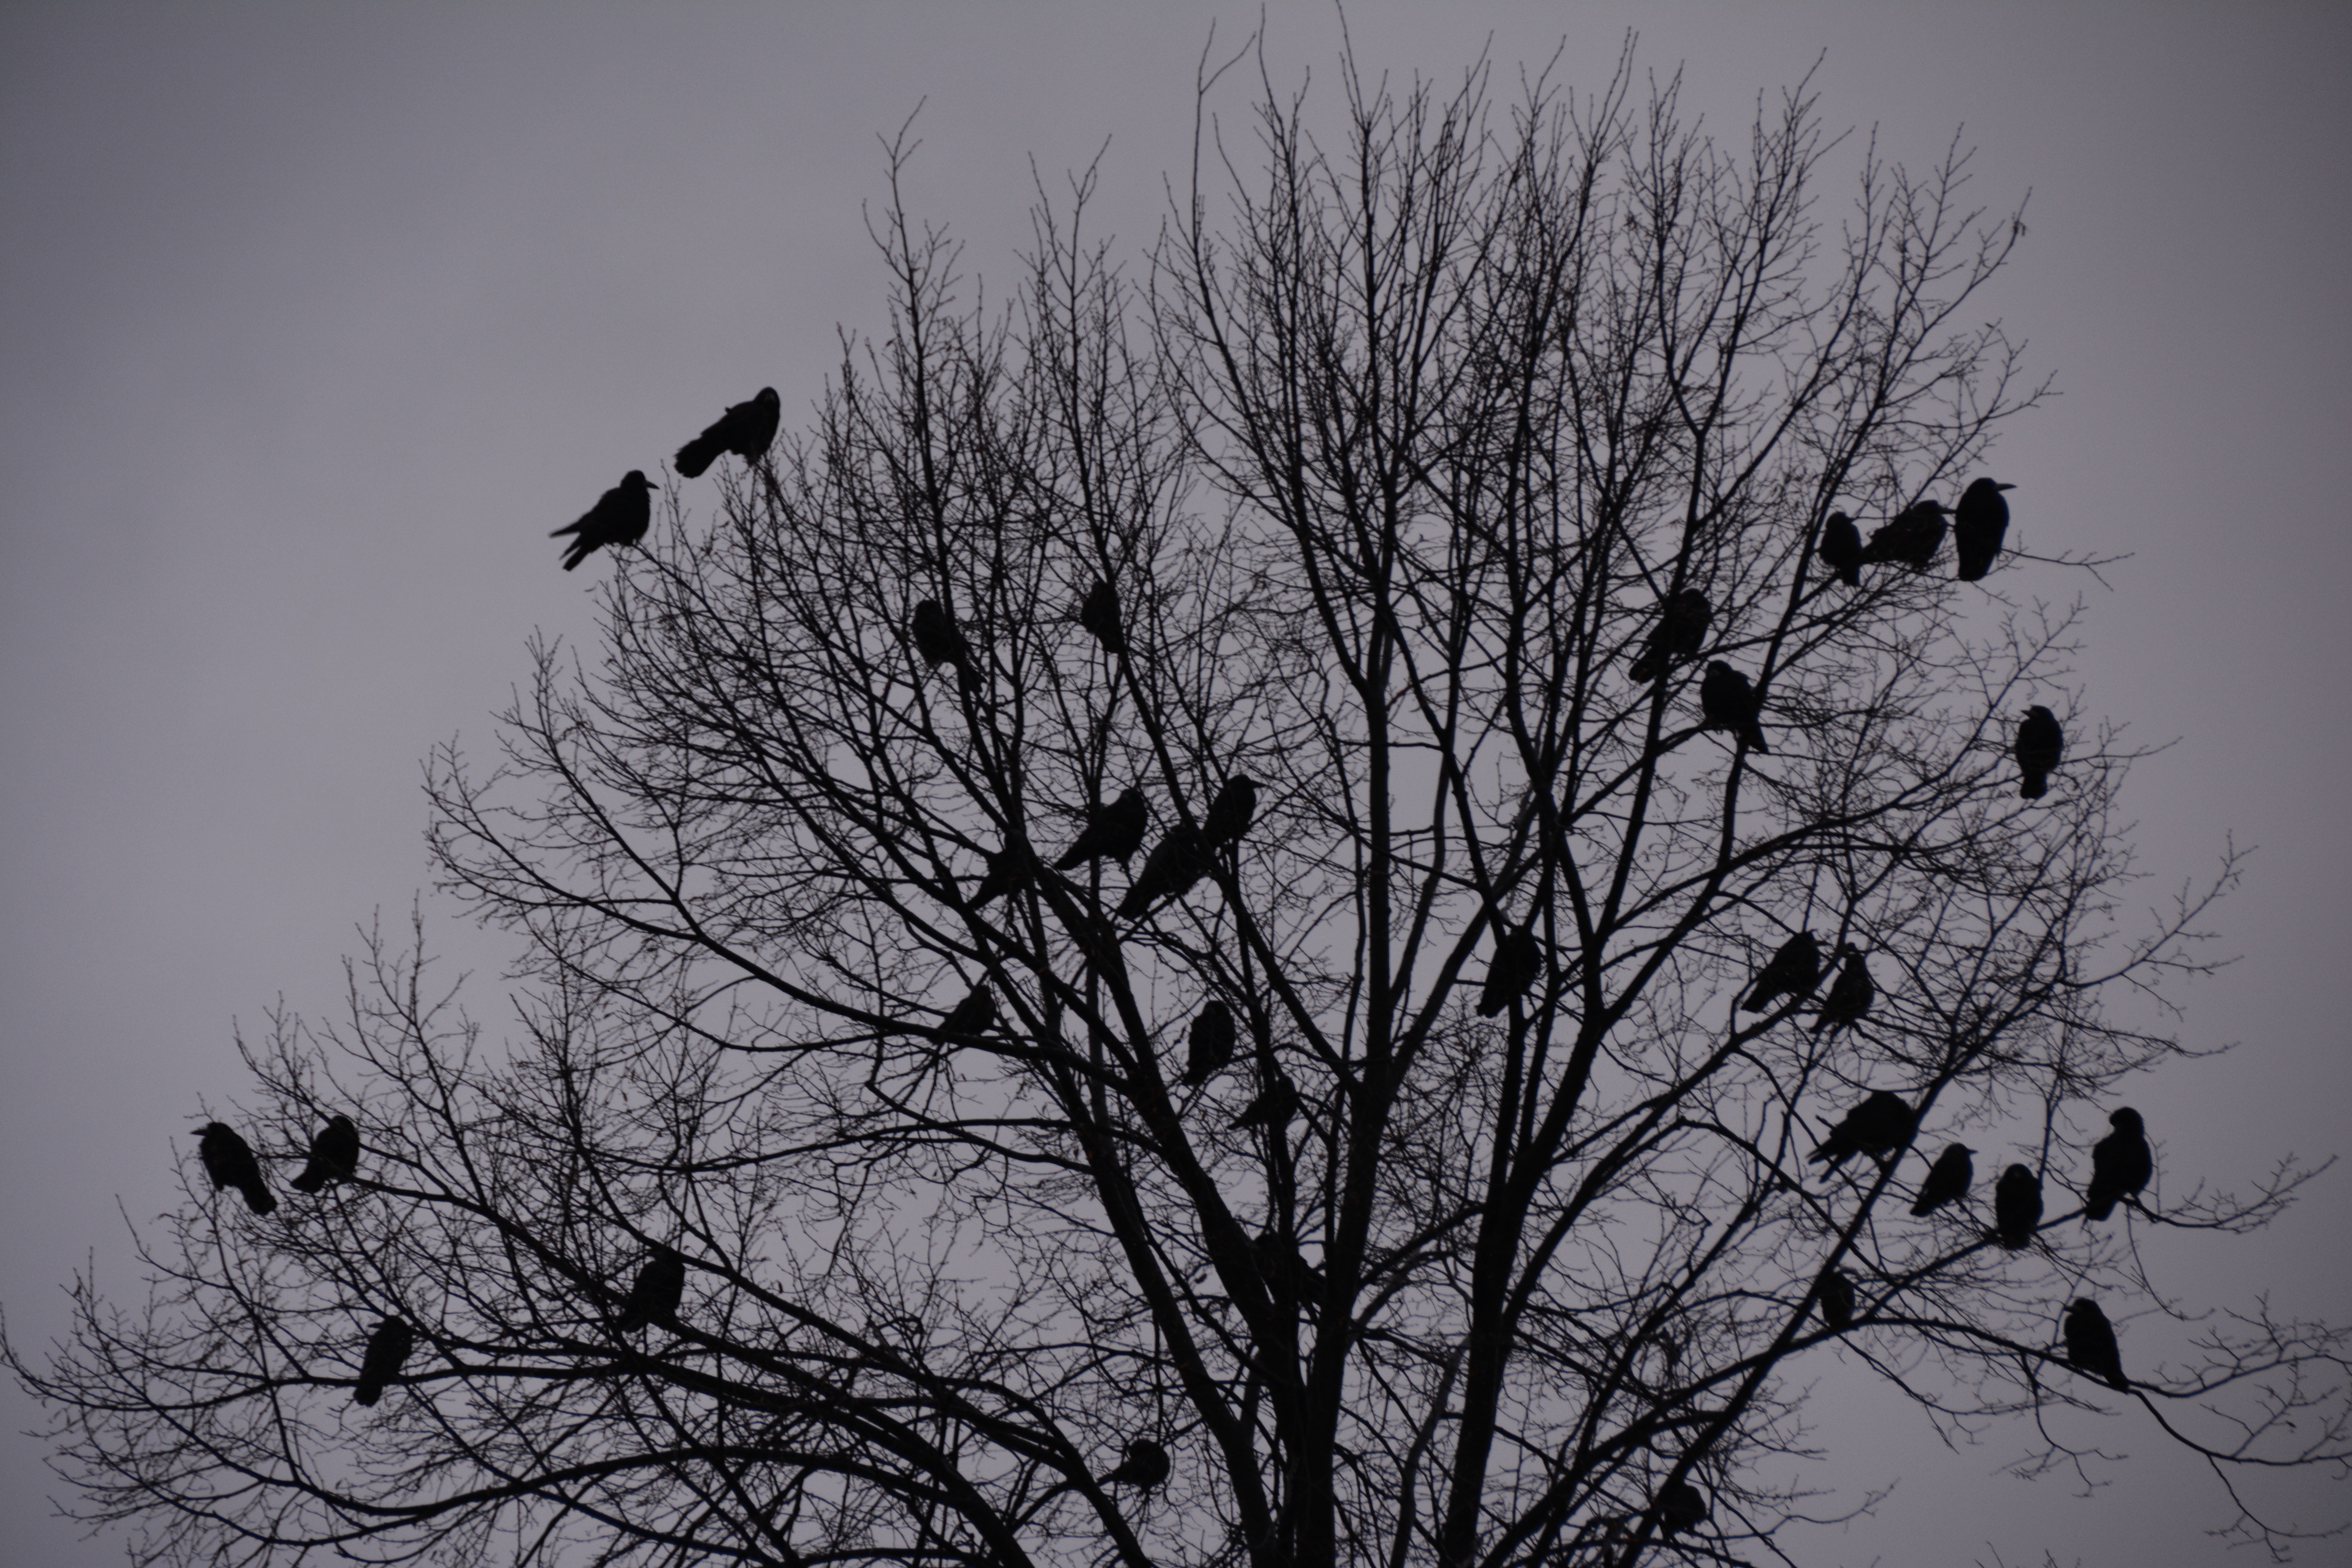
tree, nature, branch, silhouette, winter, bird, black and white, sky, flock, autumn, darkness, black, monochrome, crow, twig, birds, crows, monochrome photography, atmospheric phenomenon, woody plant, perching bird, rook bird